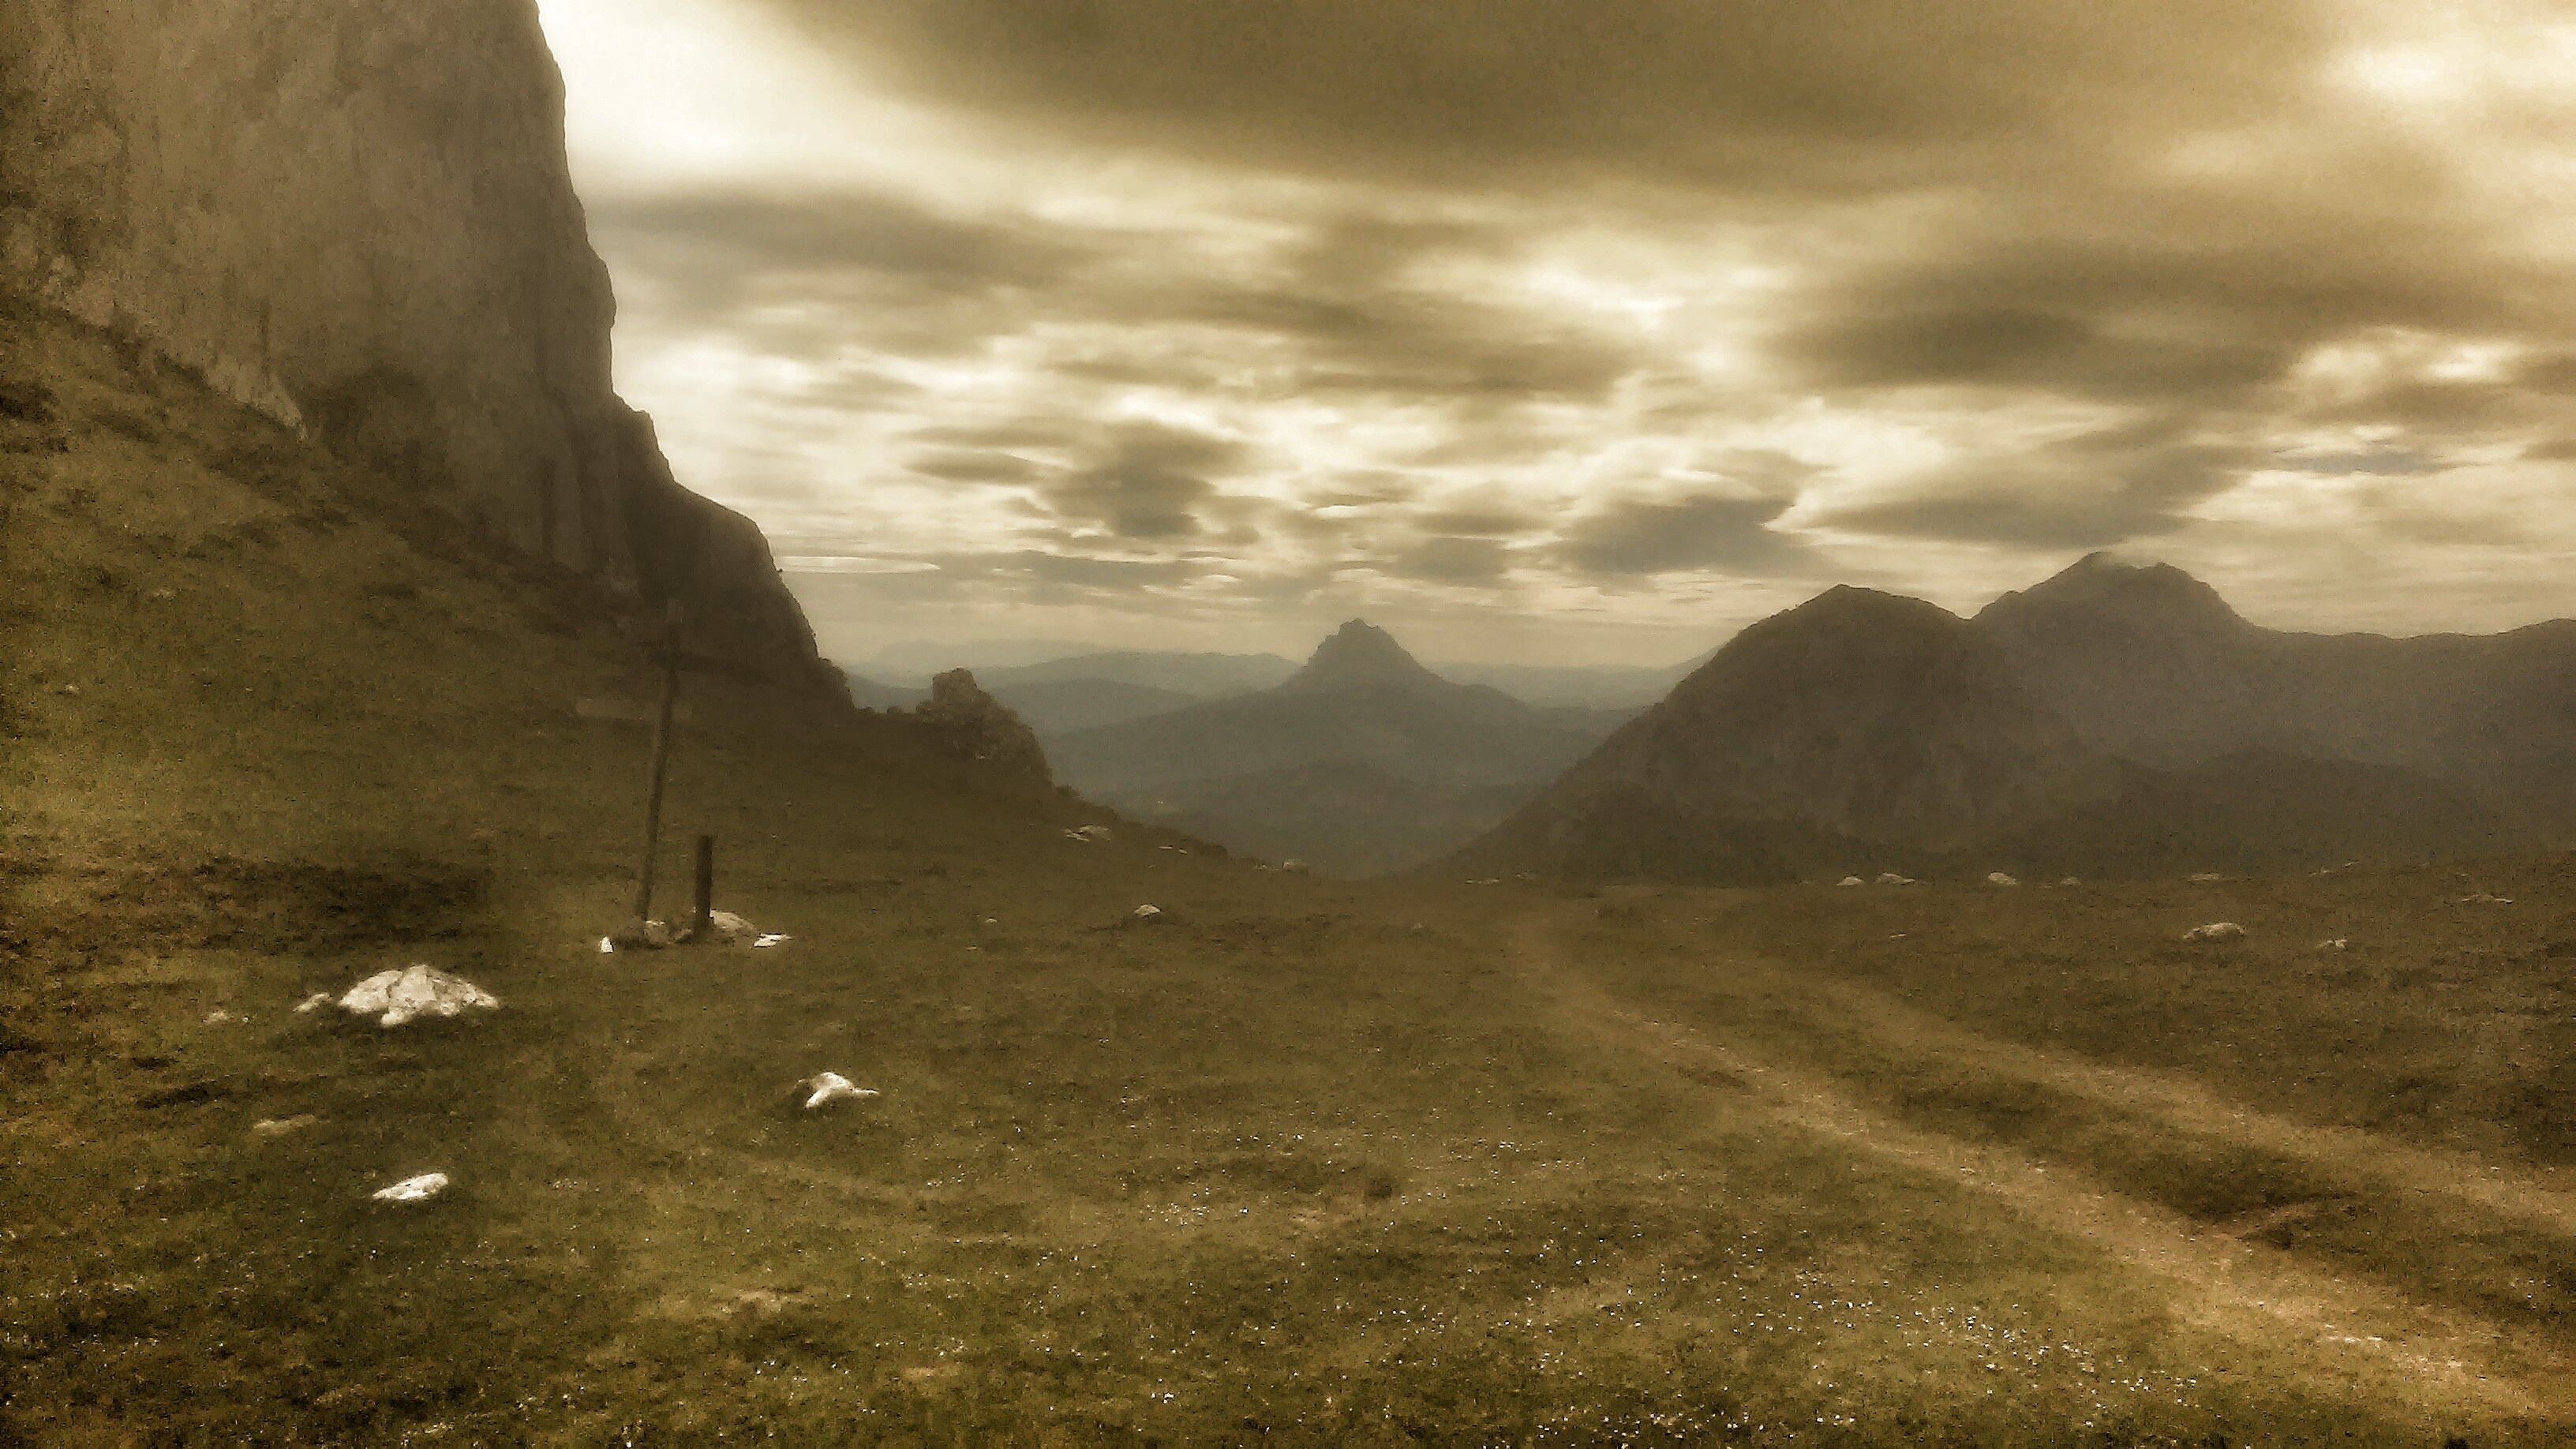
landscape, nature, rock, wilderness, mountain, cloud, sky, mist, sunlight, morning, hill, valley, mountain range, darkness, mountain landscape, plateau, geographical feature, atmospheric phenomenon, mountainous landforms